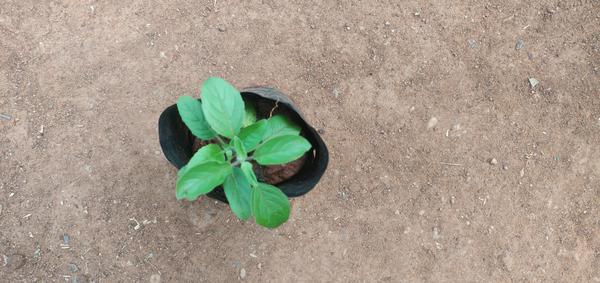
Plant: Tulasi